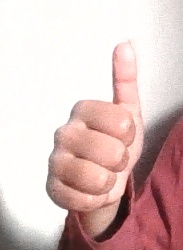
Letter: aleff